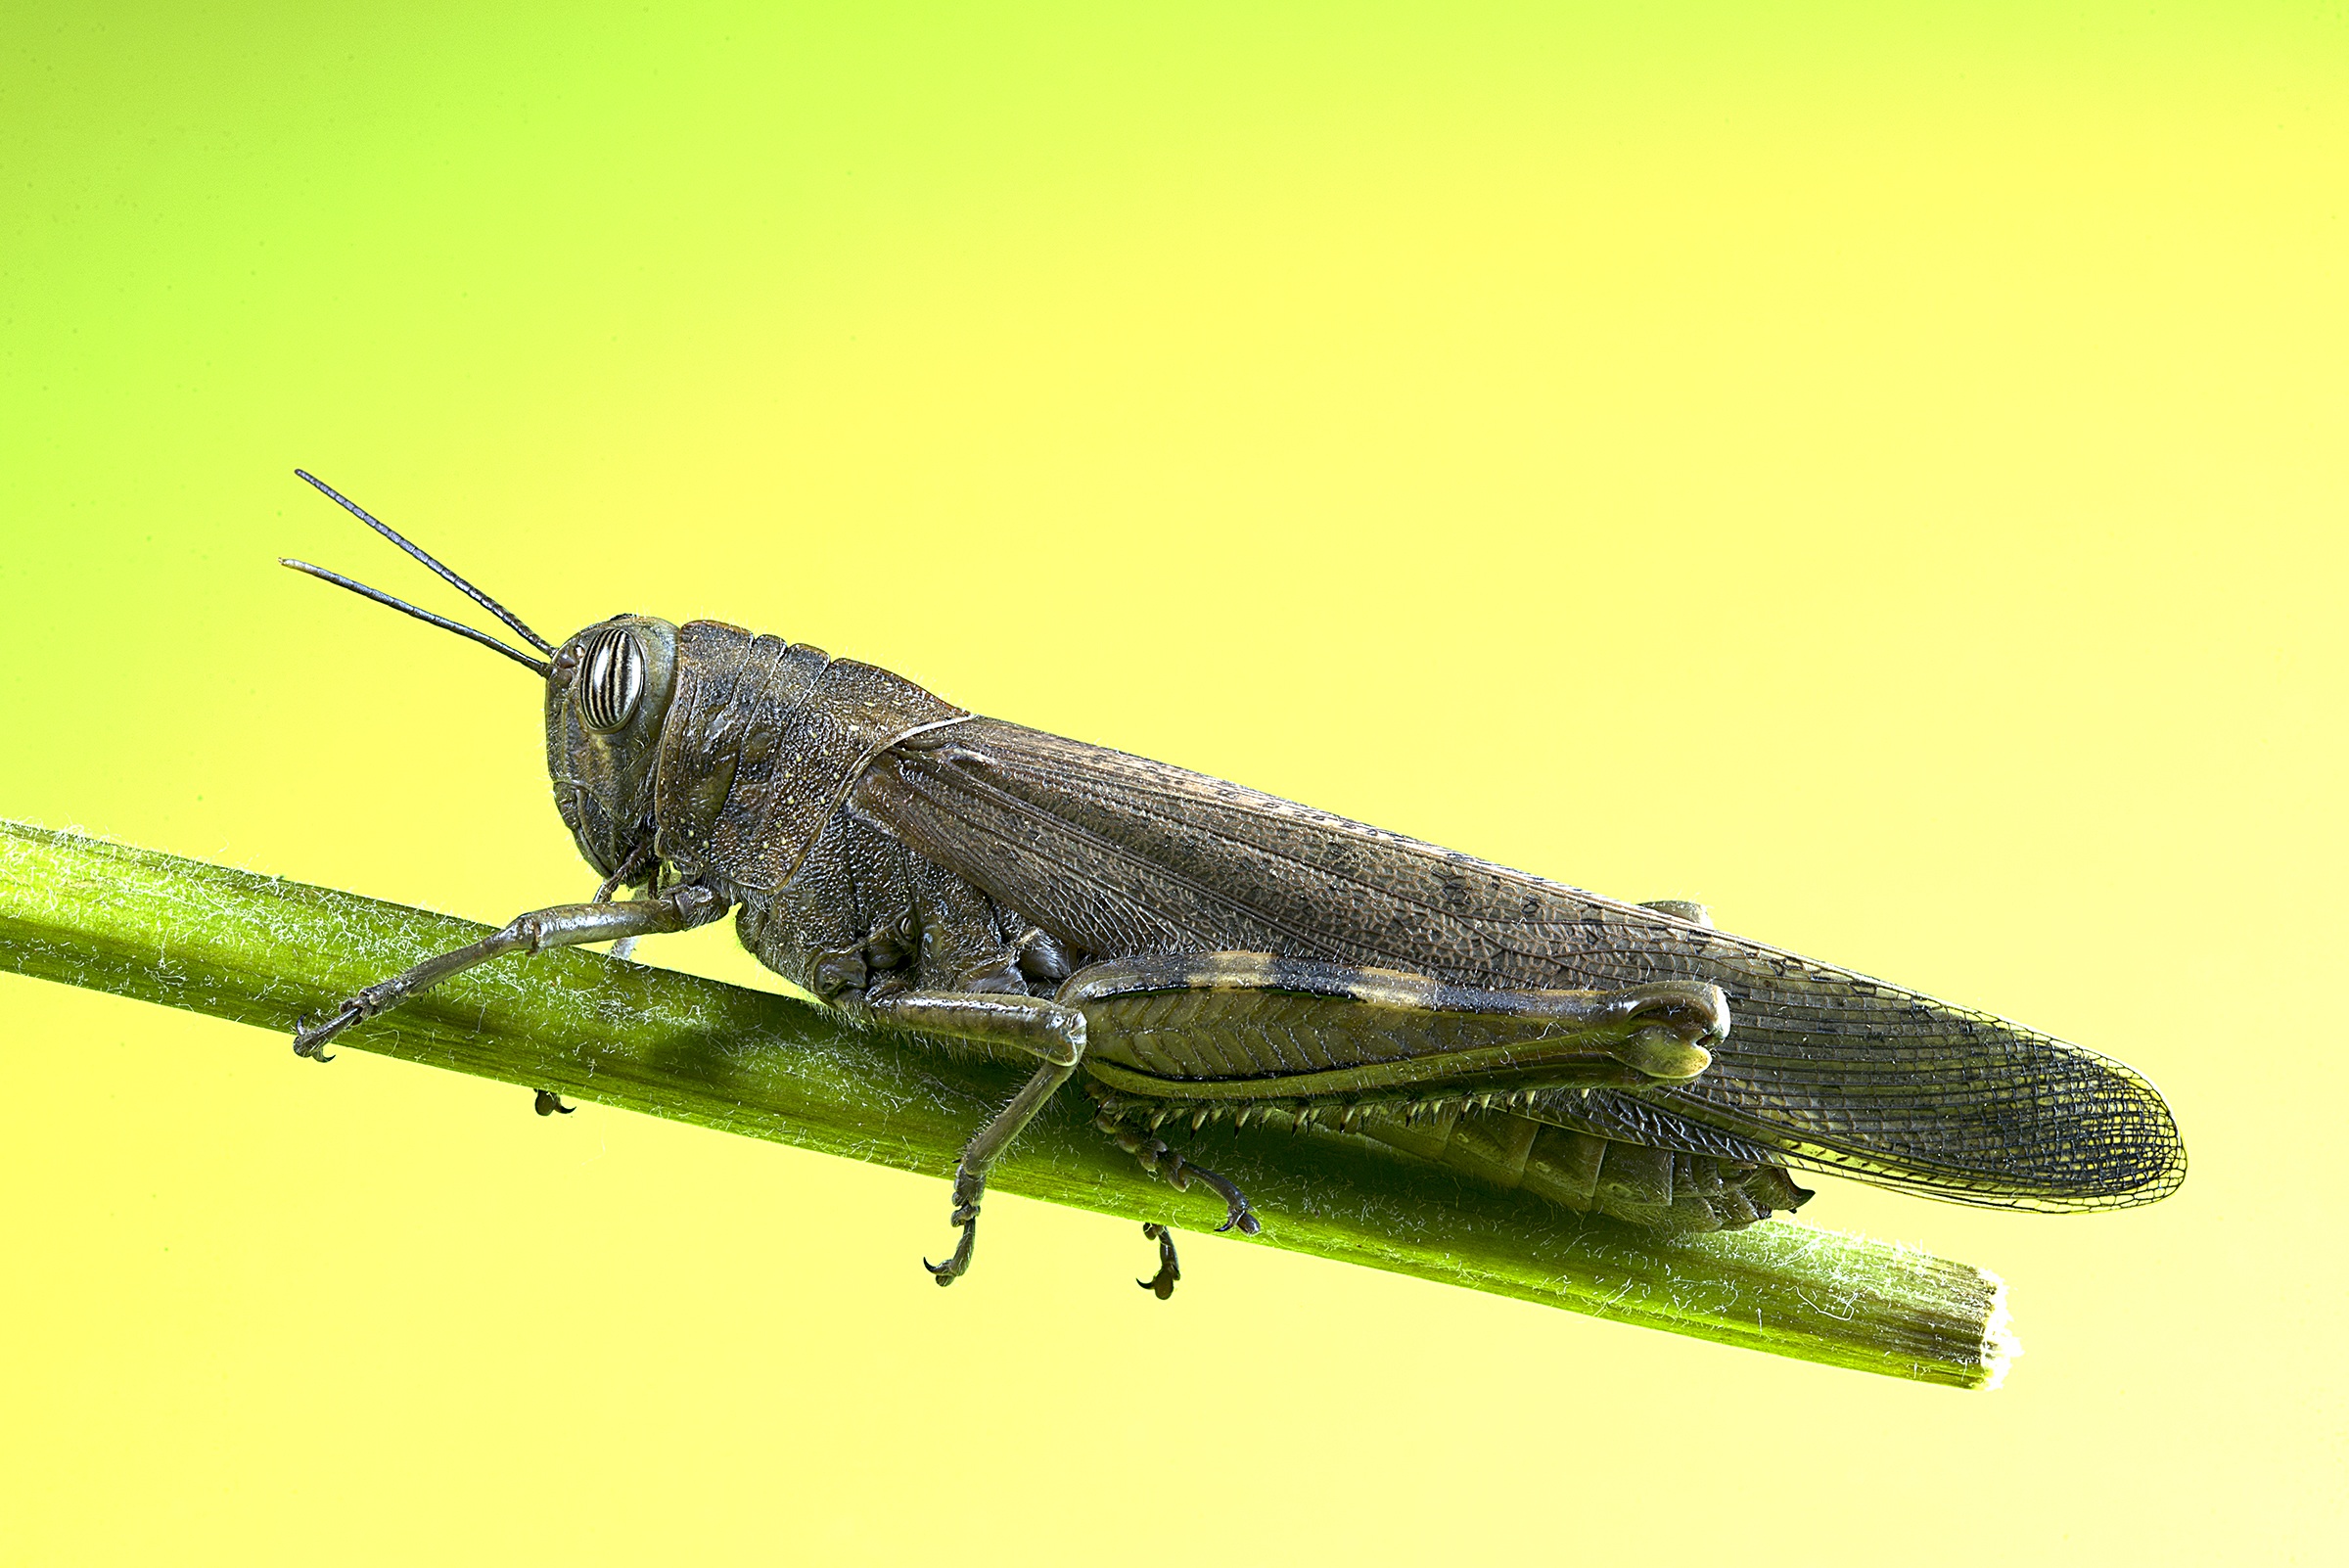
nature, wing, insect, macro, fauna, invertebrate, grasshopper, locust, macro photography, arthropod, net winged insects, cricket like insect, he caught